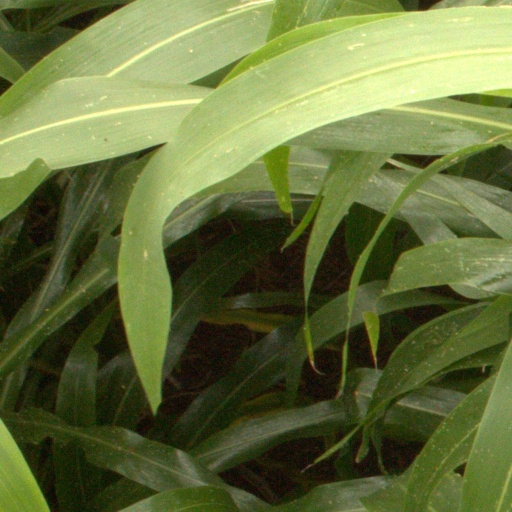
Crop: sorghum